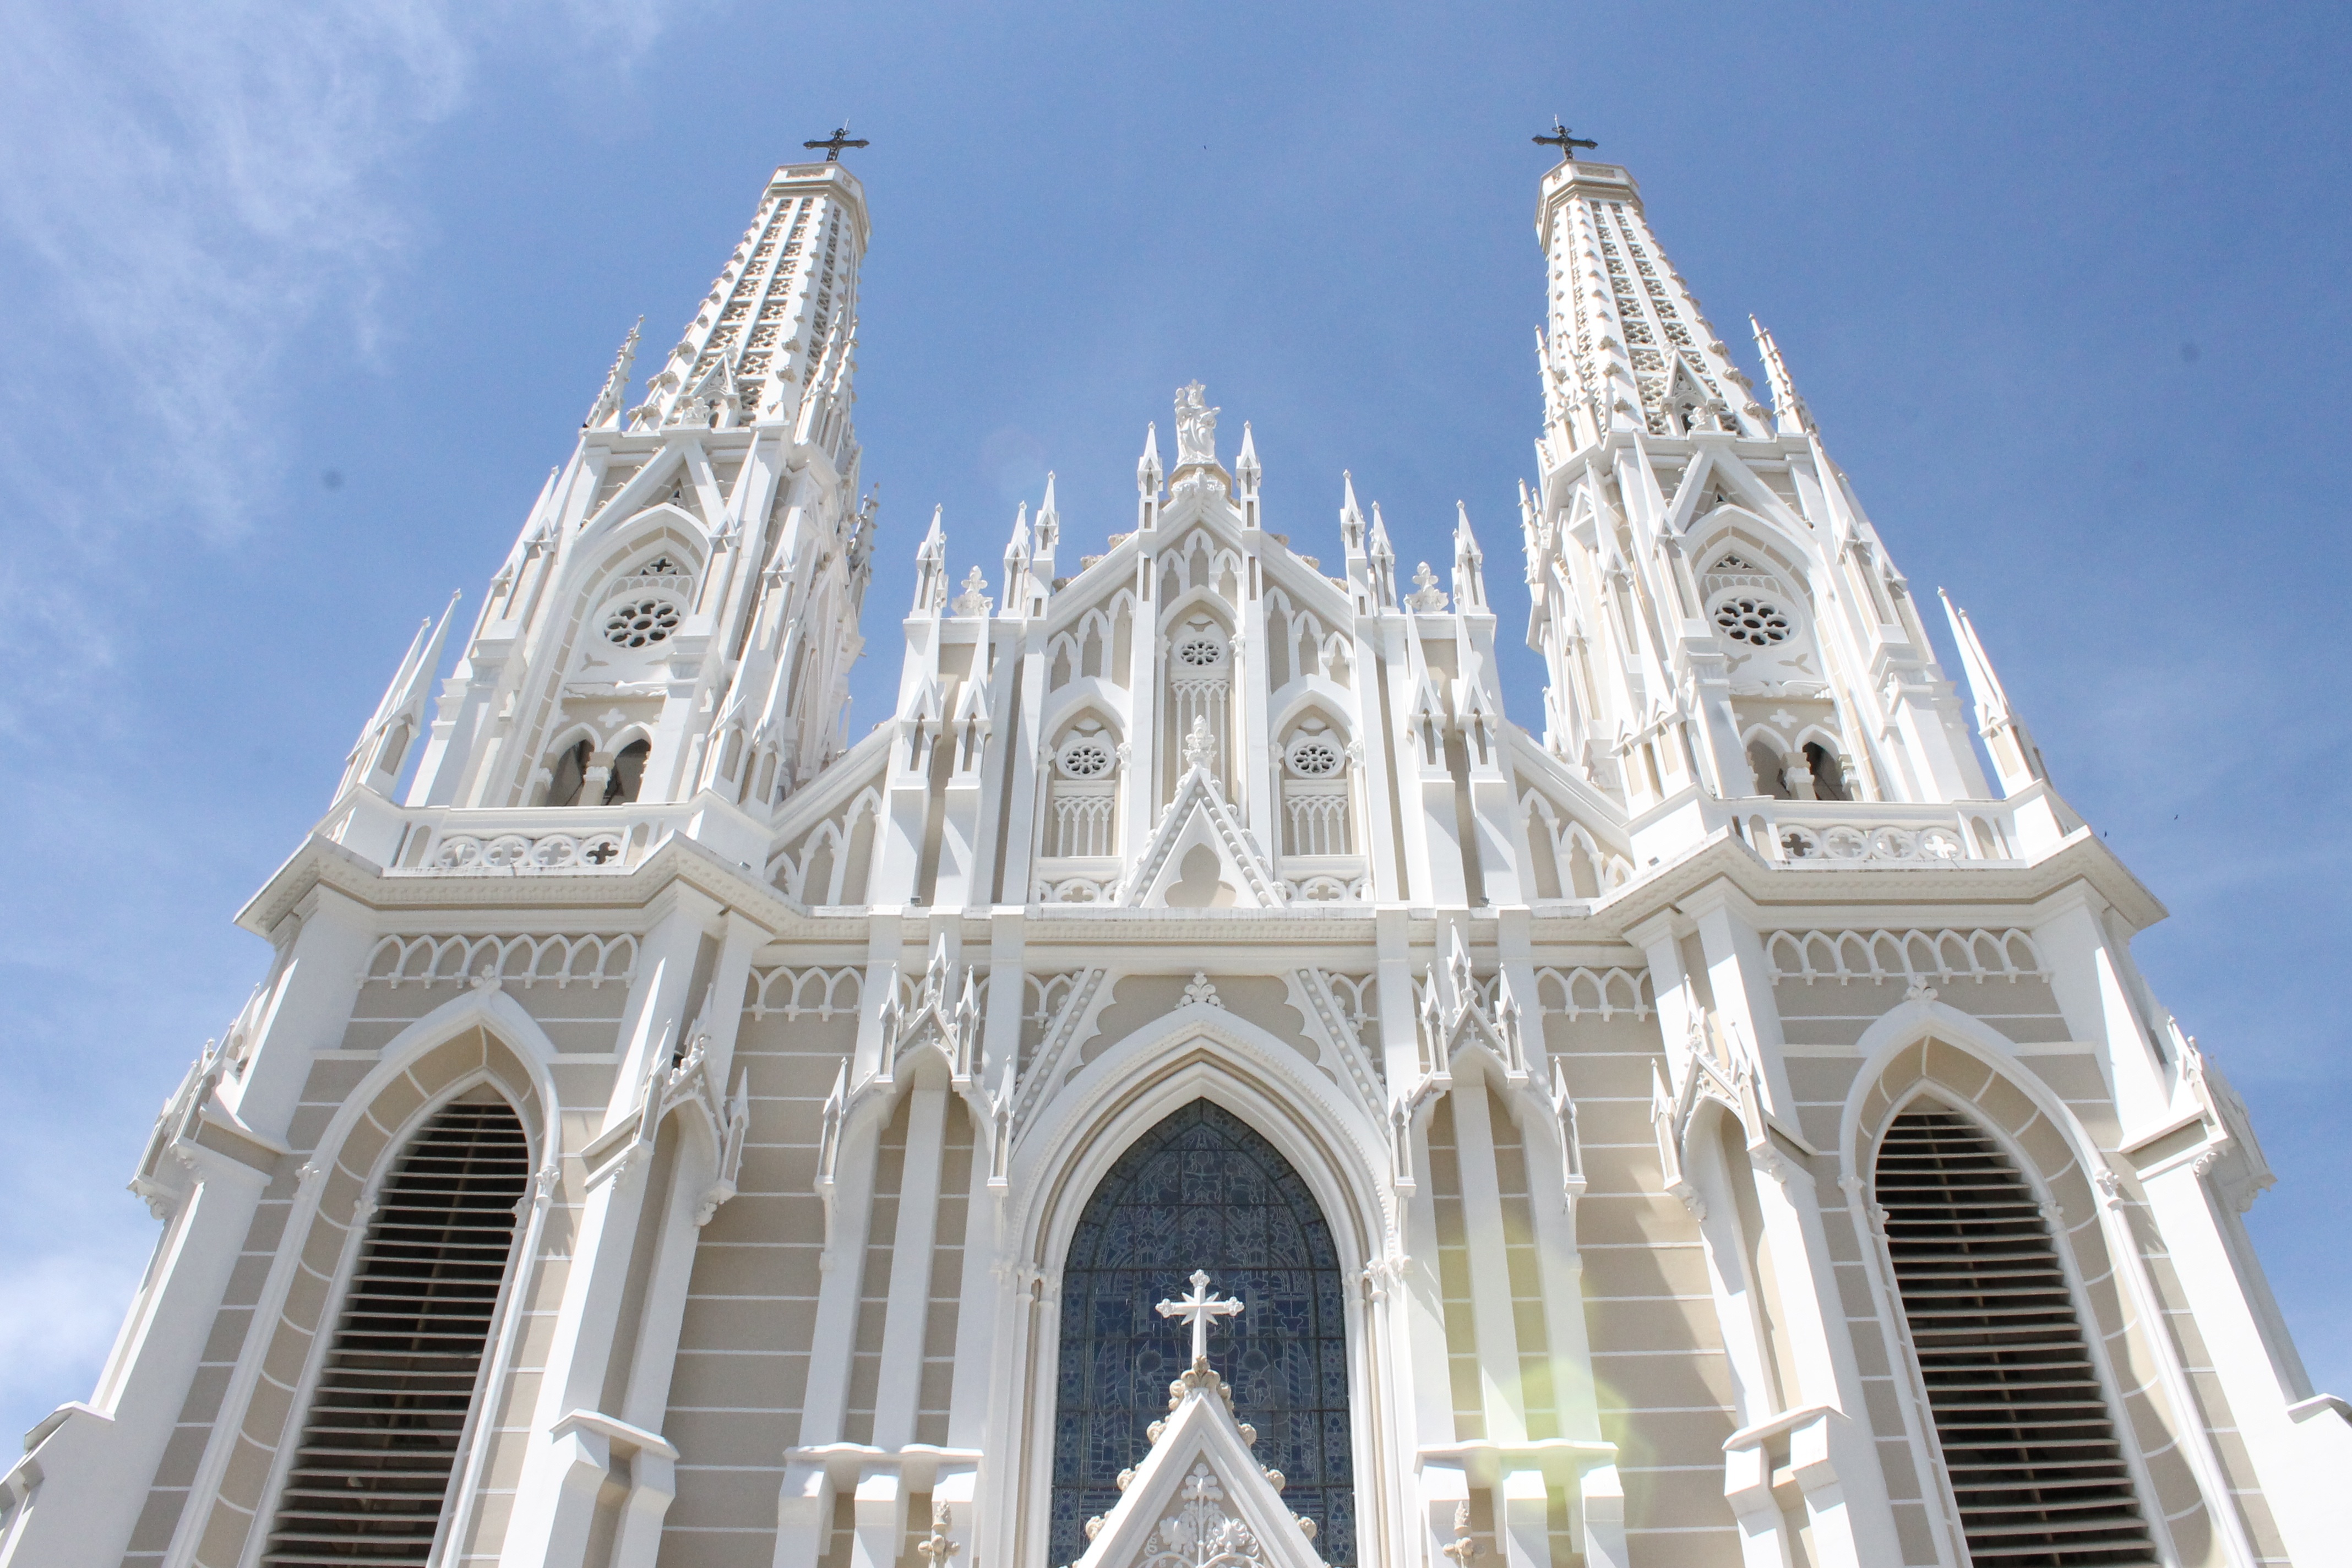
building, old, city, religion, landmark, facade, church, cathedral, chapel, tourism, place of worship, catholic, spire, brazil, victory, historic city, modernism, gothic architecture, holy spirit, historical heritage